Kintetsu Nara Station

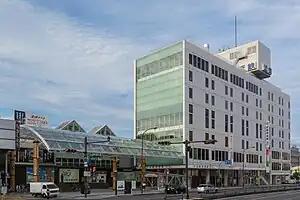
Kintetsu Nara Station Building, September 2014

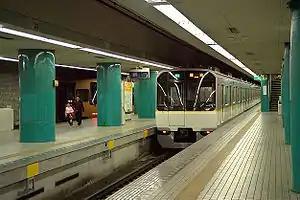
Kintetsu Nara platform, June 2005

The station is the terminal station on the Nara Line. Kintetsu operates through expresses and limited expresses from Kyoto Station and Ōsaka Namba Station in Osaka. Passengers taking non through trains from Kyoto on the Kyoto Line have to change trains at Yamato-Saidaiji Station to get to Kintetsu Nara.